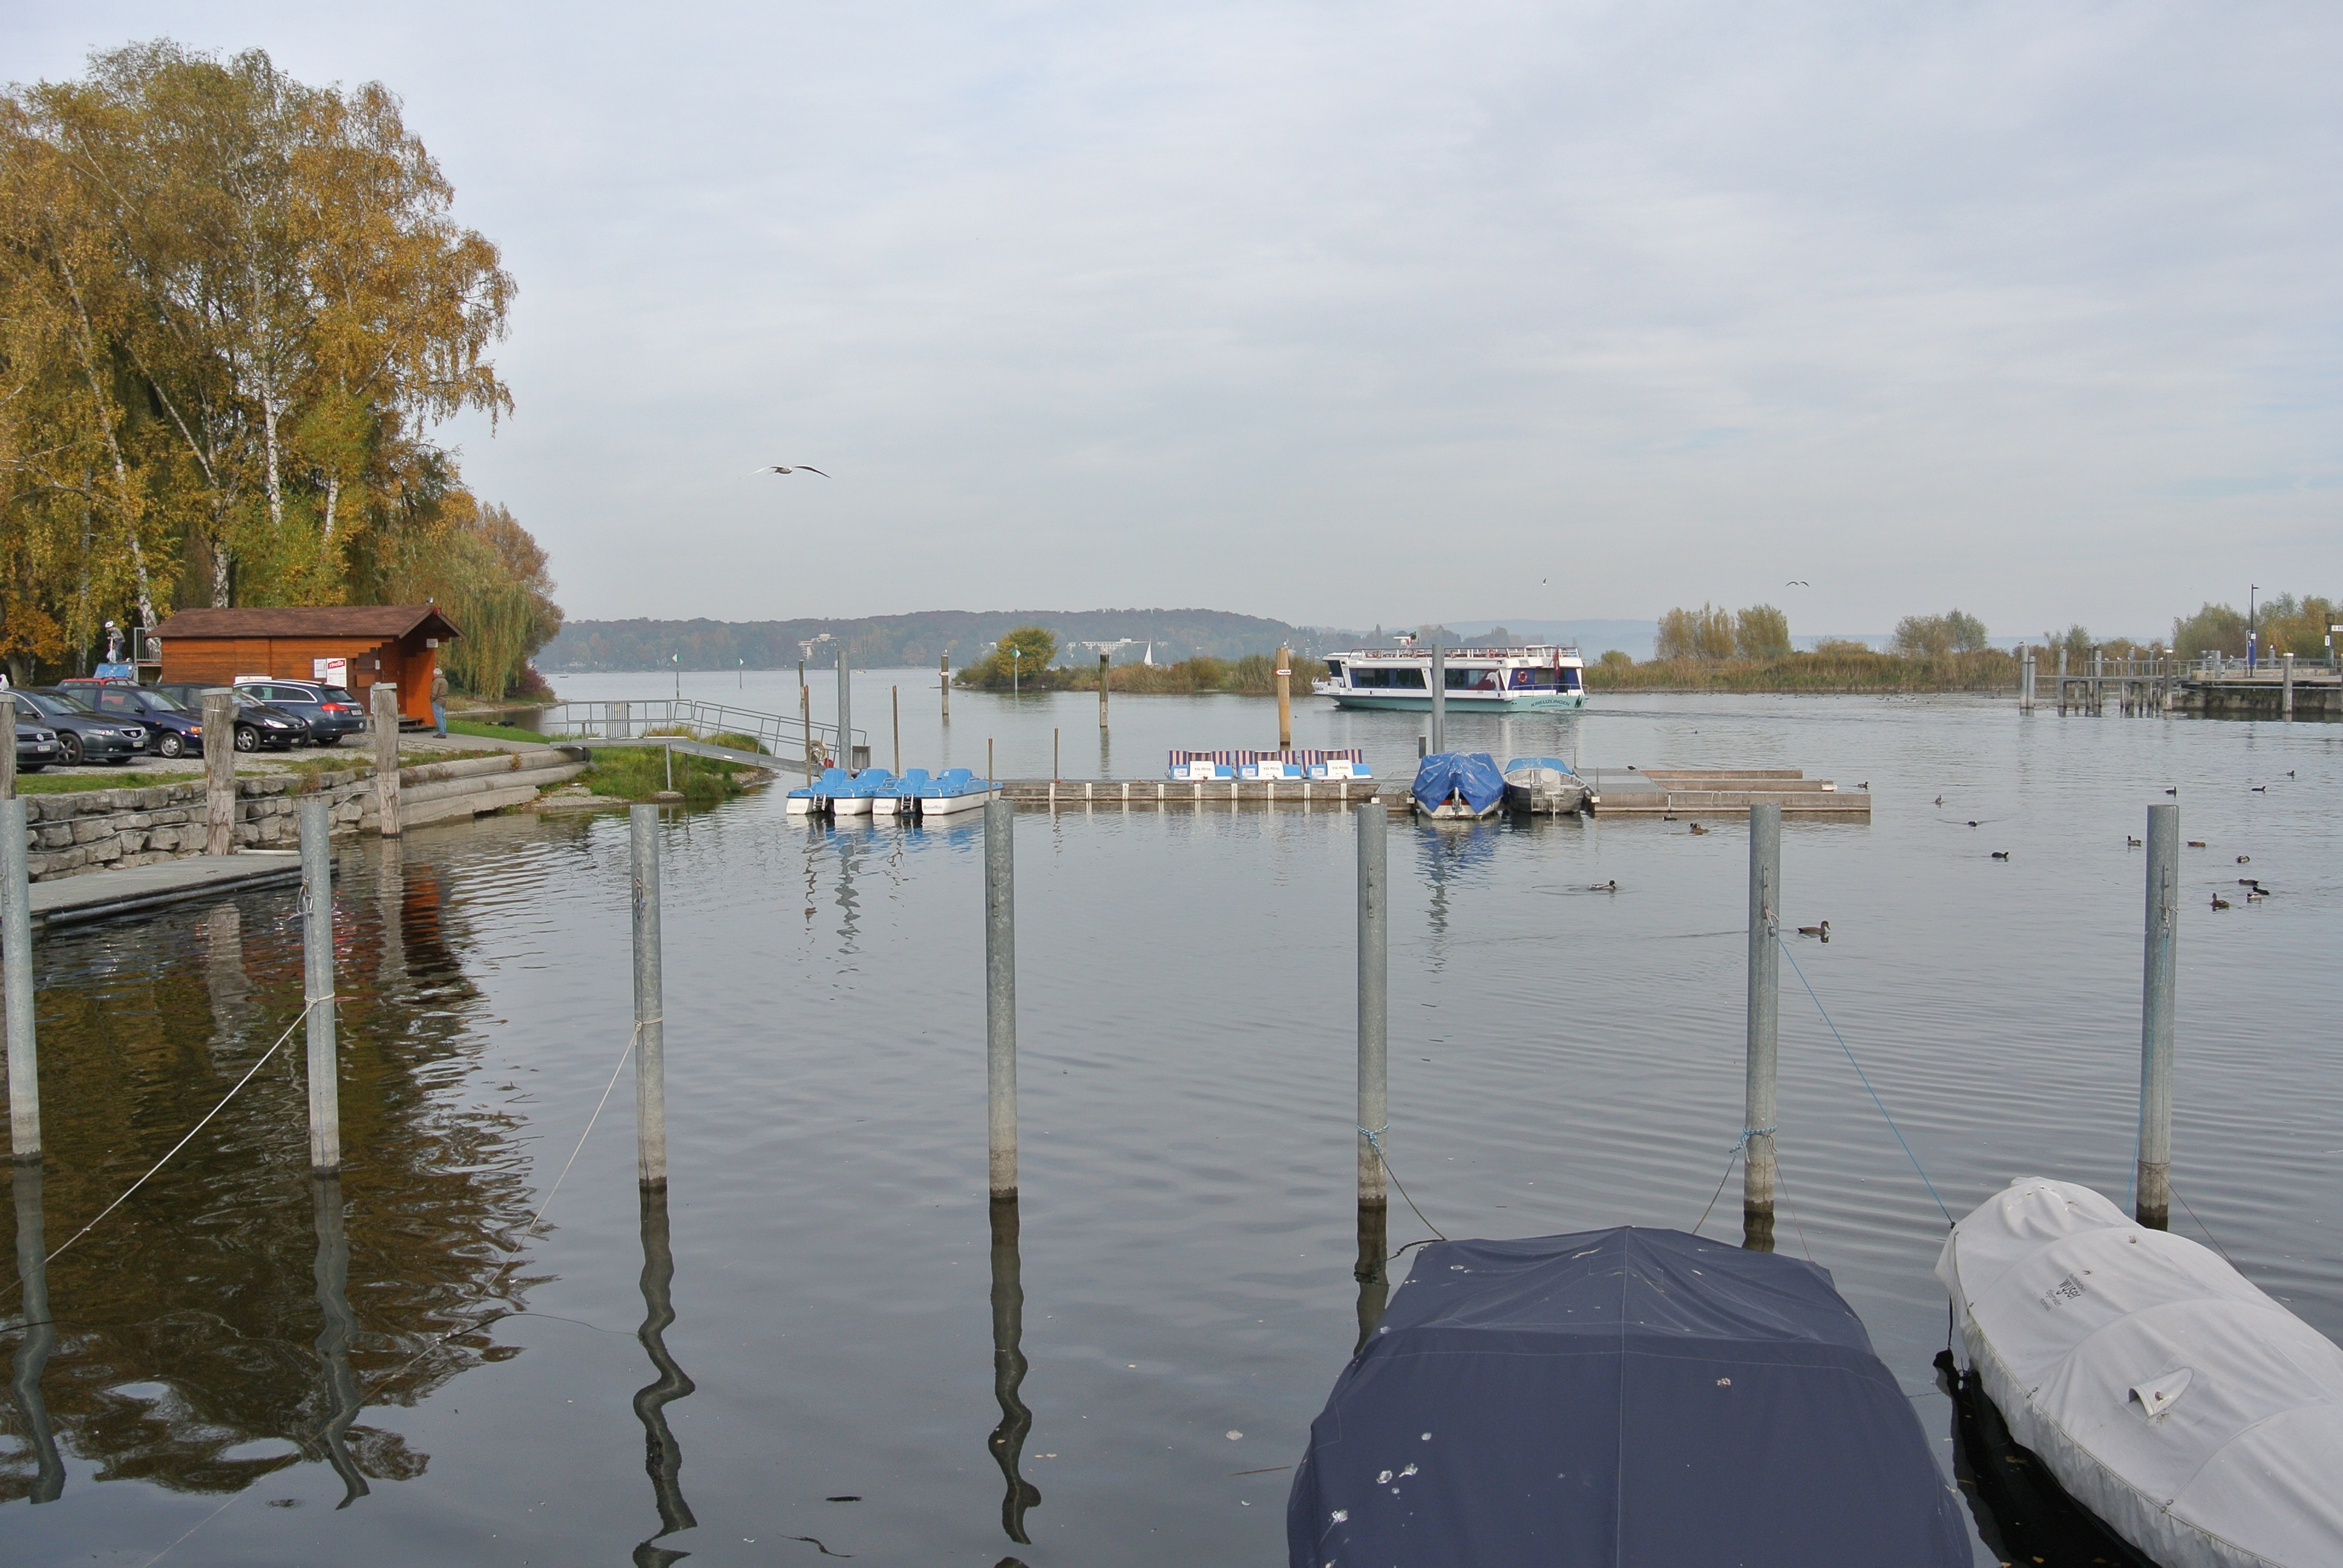
water, dock, boat, lake, river, reflection, vehicle, marina, reservoir, port, waterway, boating, channel, lake constance